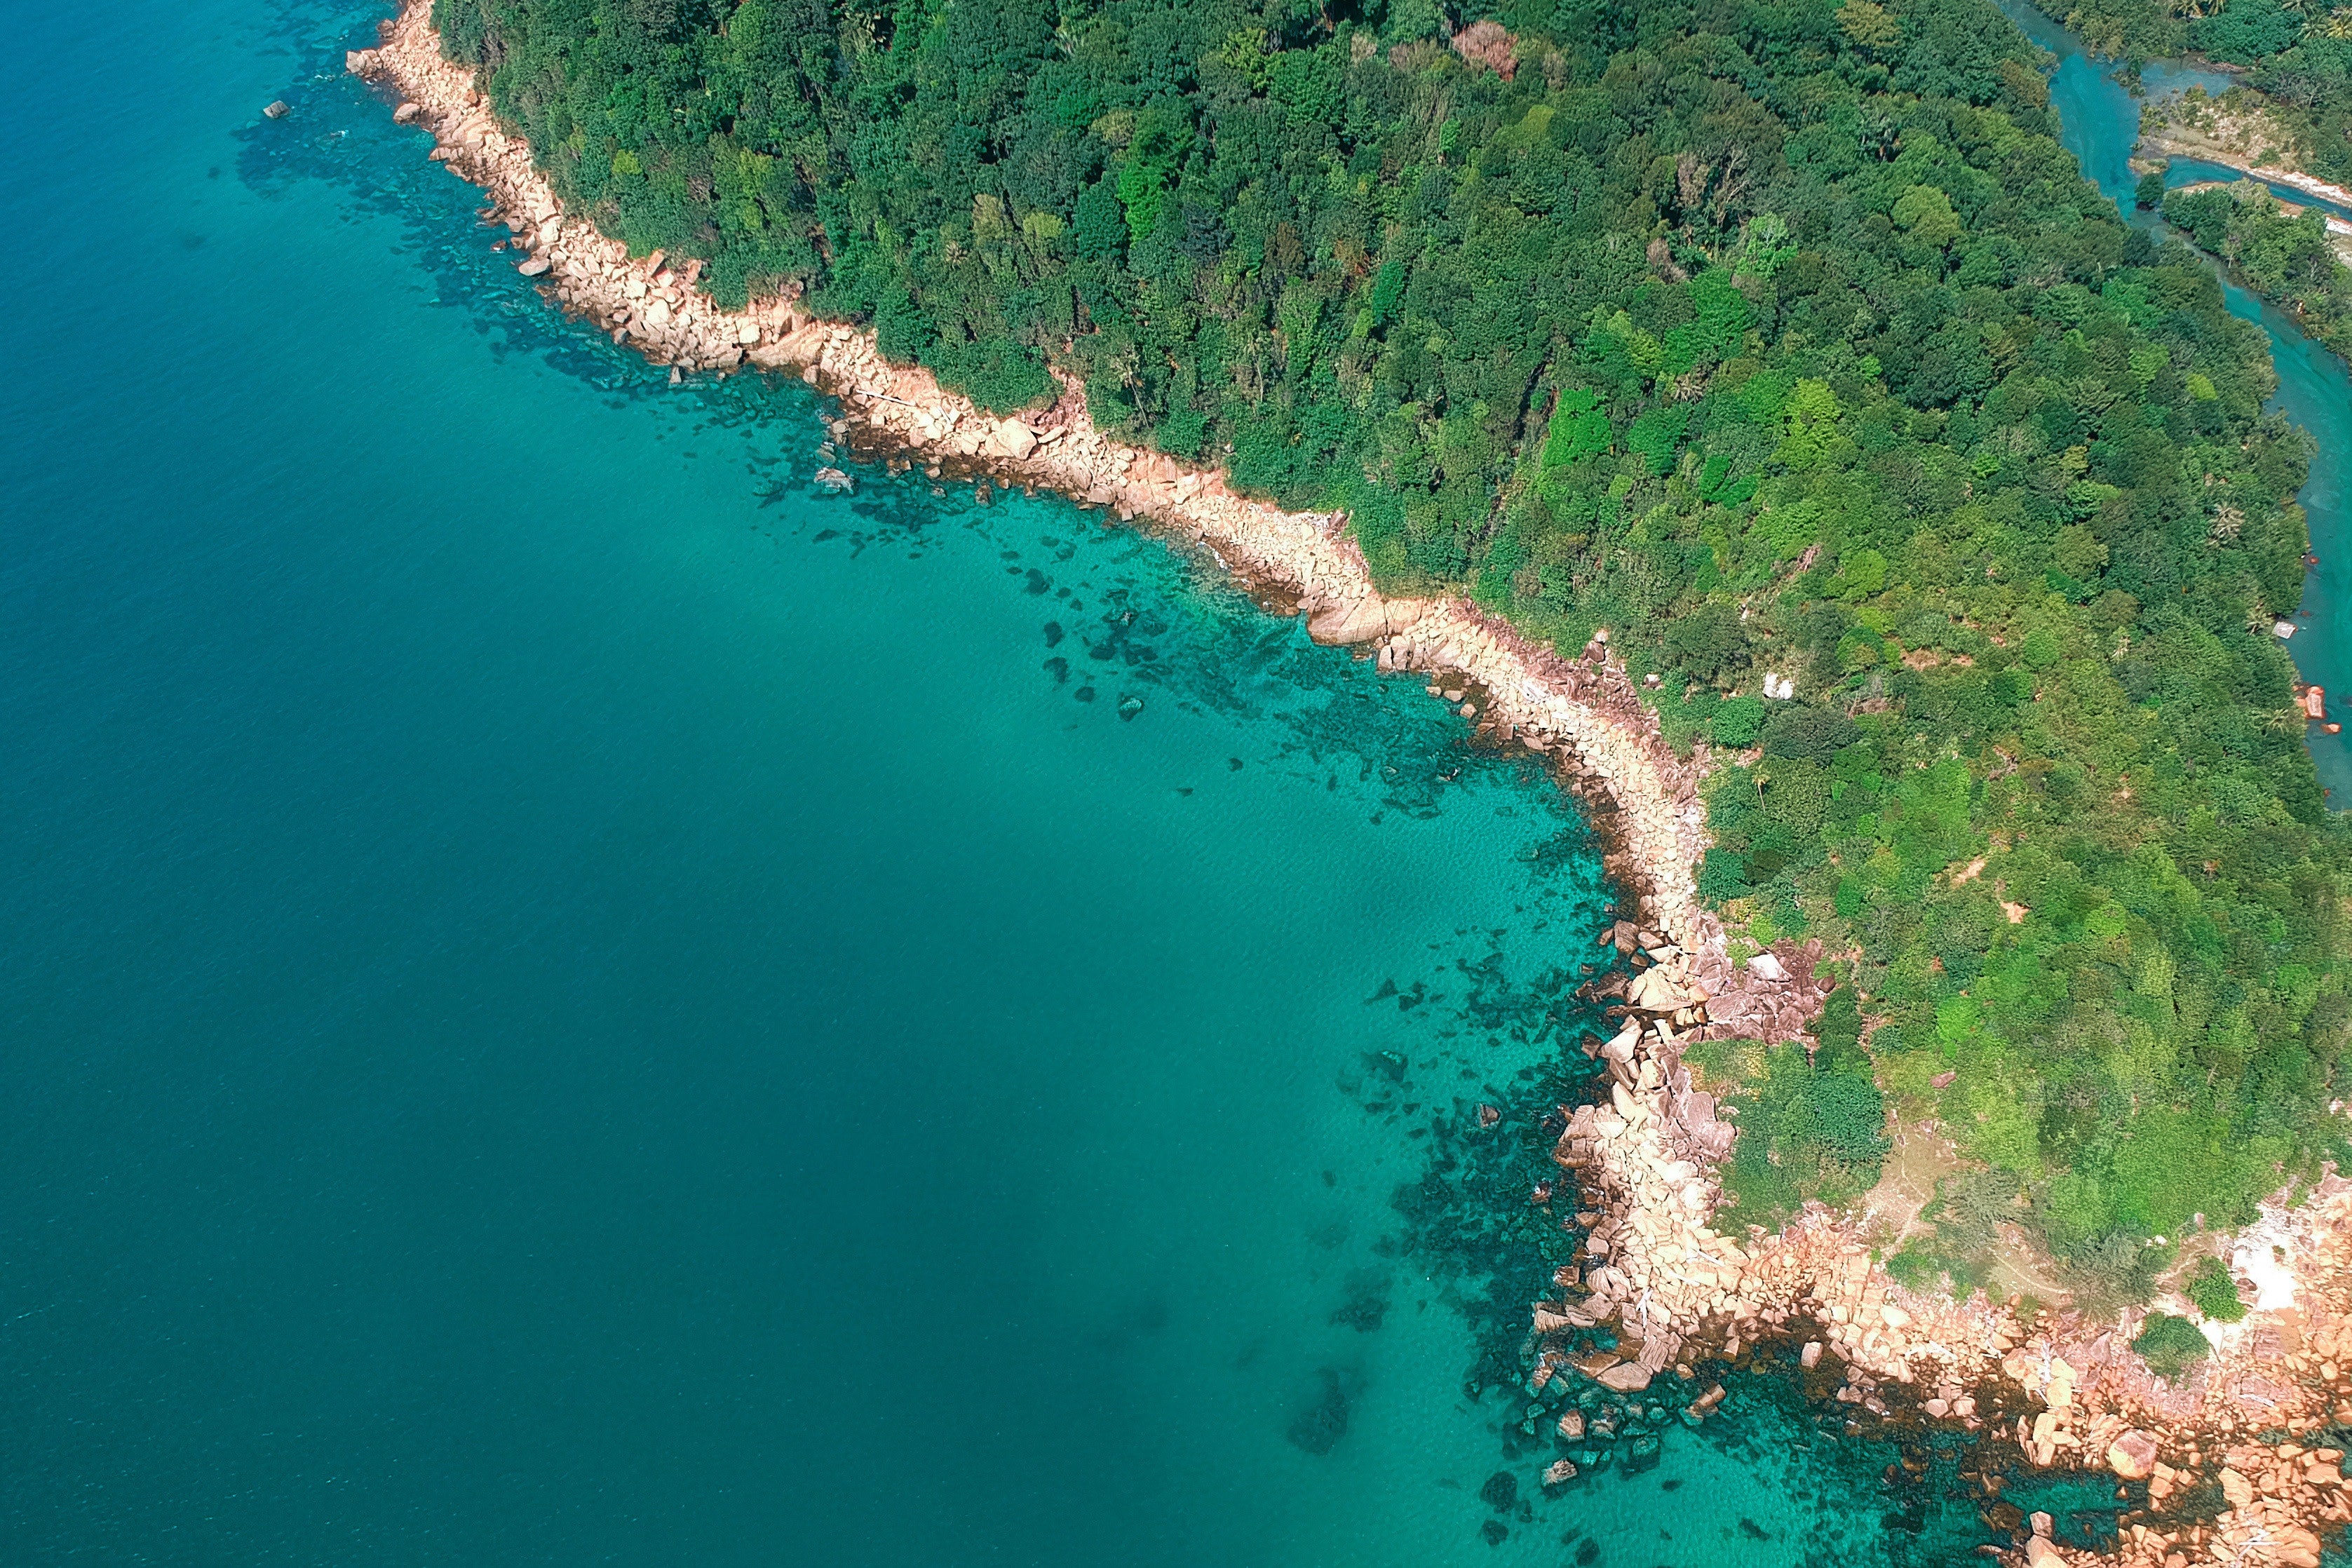
aerial photography, coastal and oceanic landforms, coast, water resources, sea, inlet, water, bight, shore, bay, peninsula, bird's eye view, cape, photography, spit, promontory, Continental shelf, ocean, channel, island, headland, geological phenomenon, tropics, landscape, lagoon, cay, earth